Asadullah Hamdam

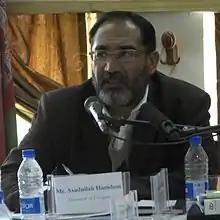
Asadullah Hamdam in 2008

Assadullah Hamdam is an Afghan politician who was appointed as Governor of Oruzgan Province by President Hamid Karzai in September 2007, to replace Governor Maulavi Abdul Hakim Munib who had become ineffective.